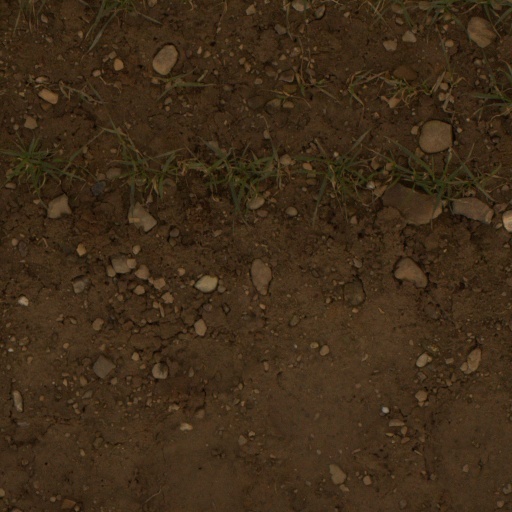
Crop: wheat